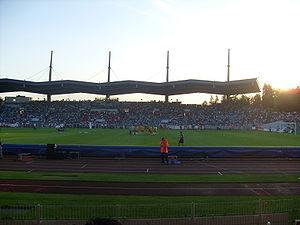
Stadium Nord de Villeneuve d'Ascq
Villeneuve-d’Ascq est une commune française et une technopole, située dans le département du Nord, en région Hauts-de-France. Elle fait partie de la Métropole européenne de Lille.